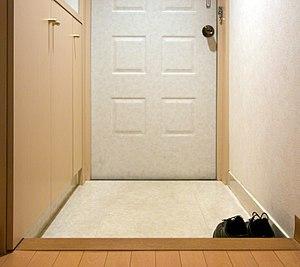
Le genkan est un vestibule à l'entrée des logements, des temples bouddhistes japonais ou d'autres bâtiments dans lequel on retire ses chaussures.